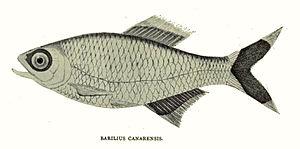
Le genre Barilius regroupe de nombreux poissons de la famille des cyprinés. Ce genre est originaire d'Asie.